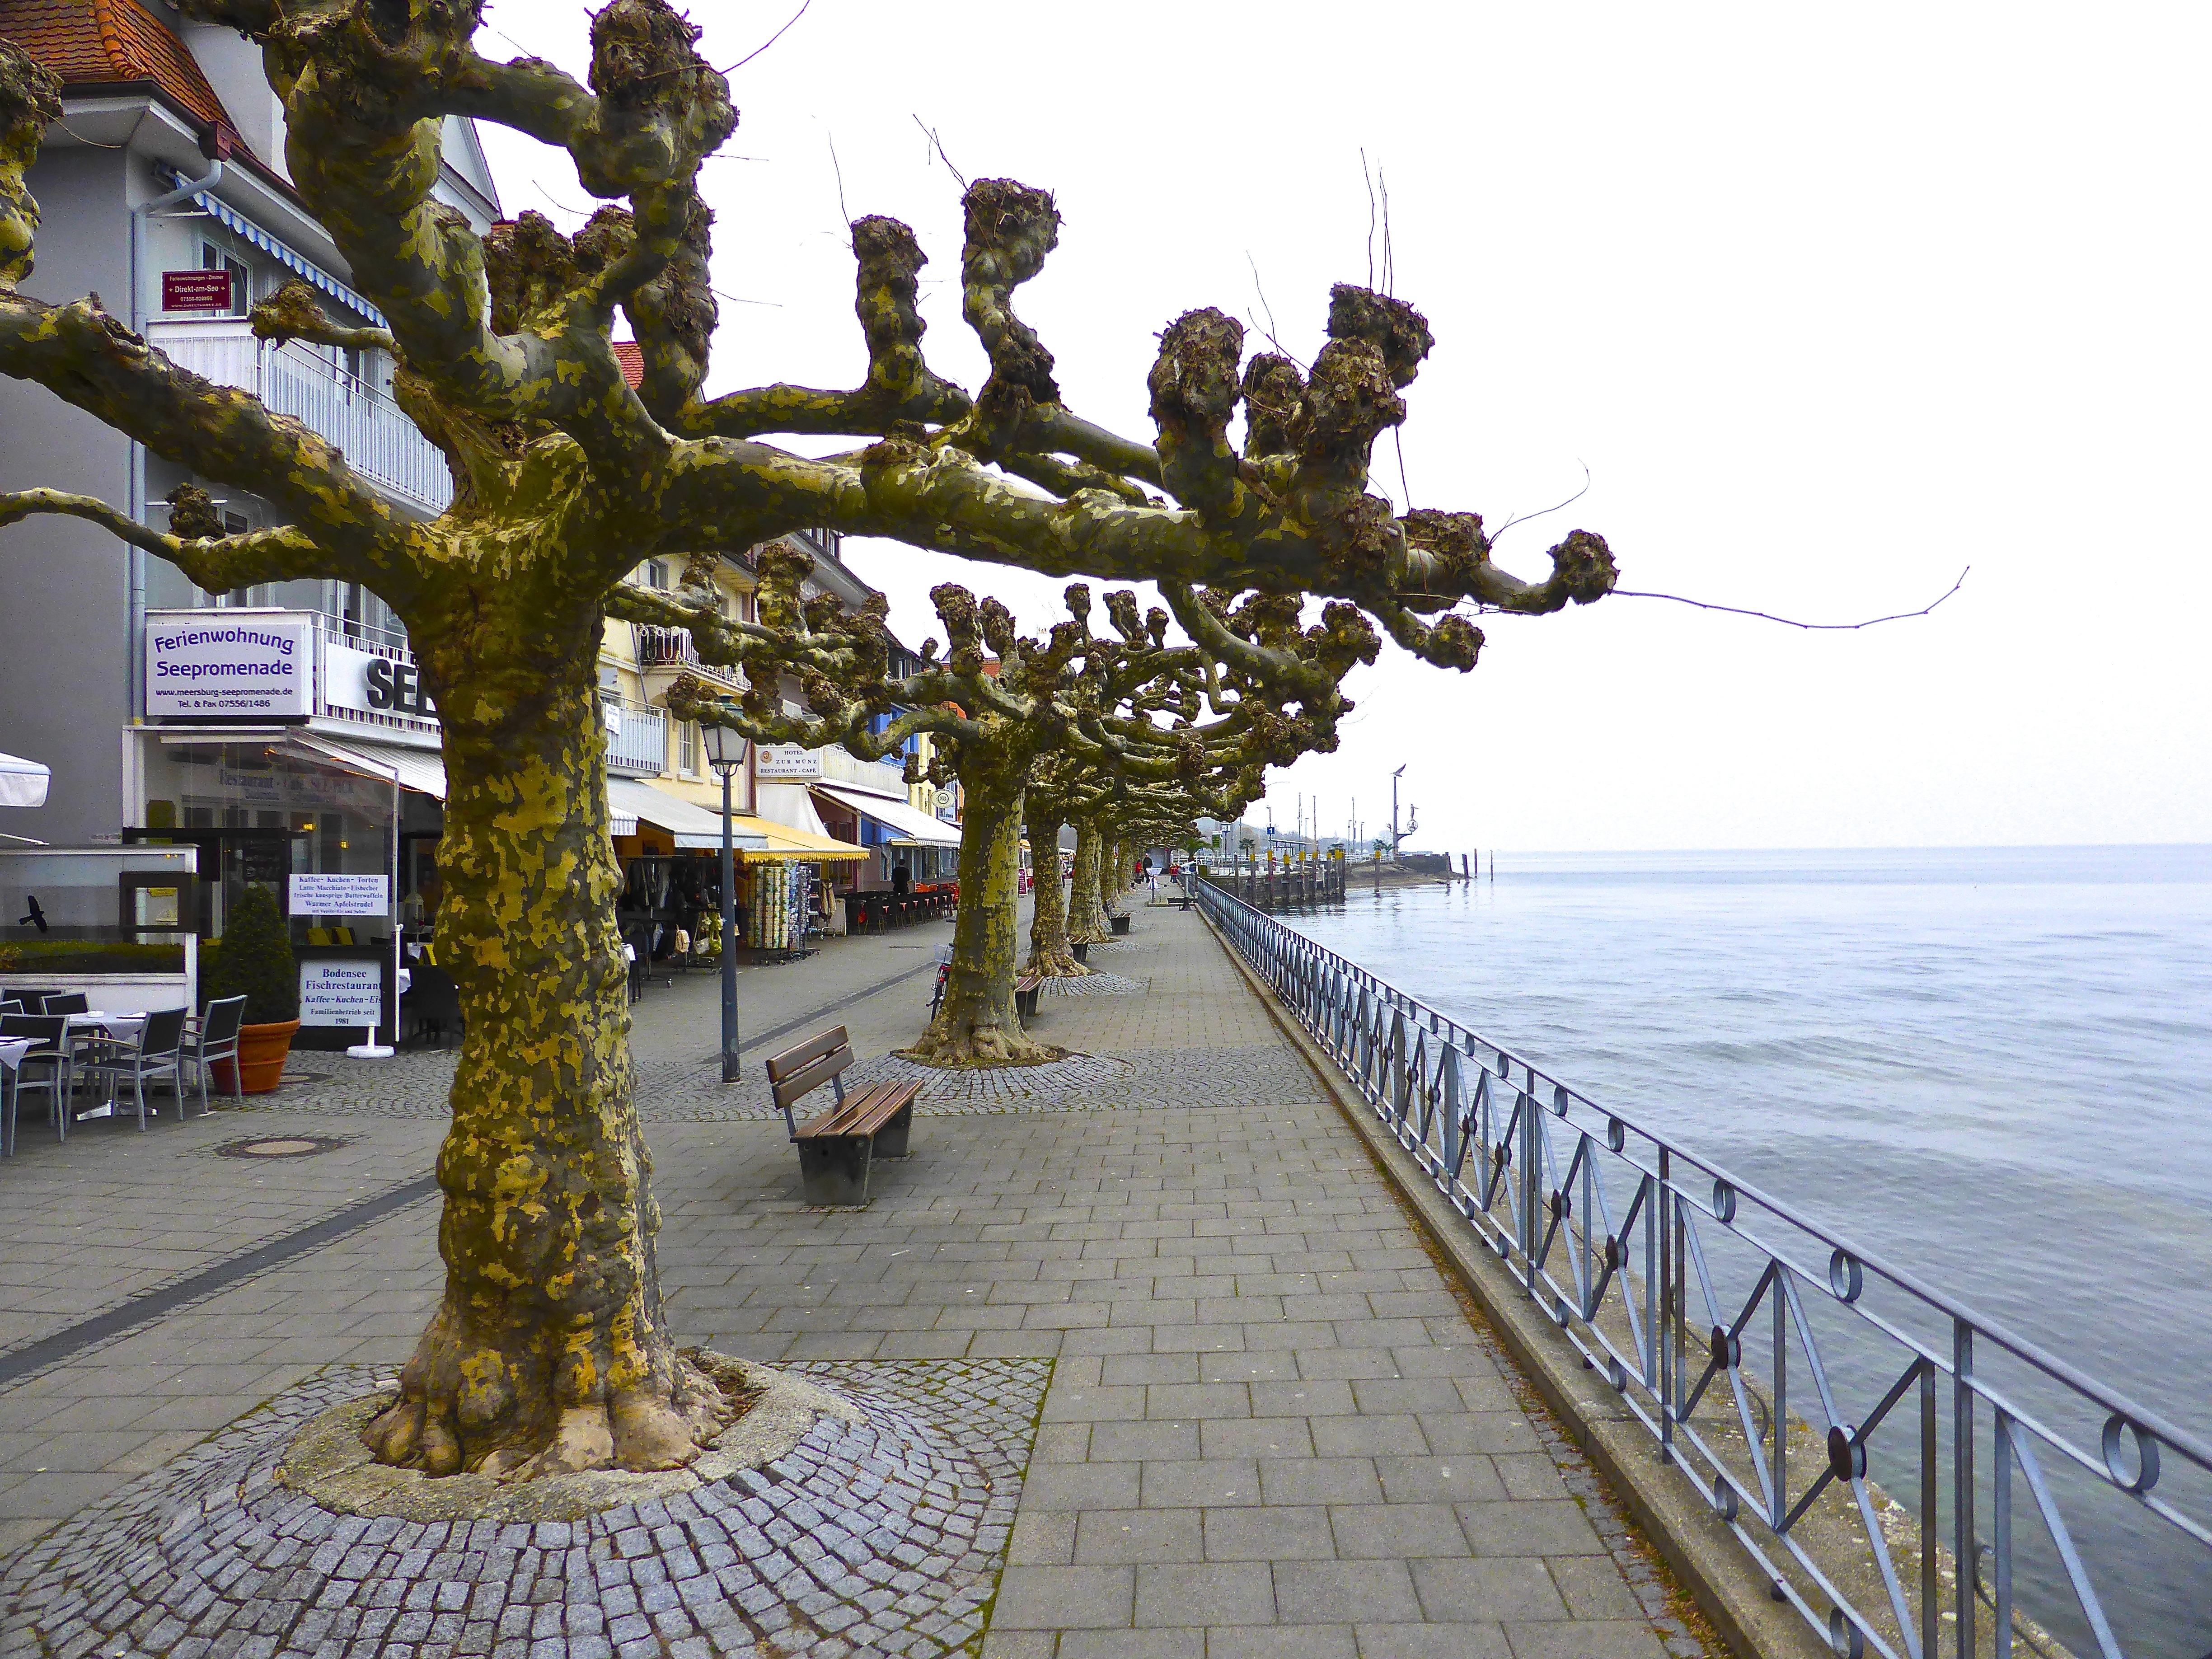
sea, tree, water, branch, winter, plant, sky, shore, perspective, walkway, vacation, seaside, seascape, tourism, leisure, trees, gnarled, colonnade, beach front